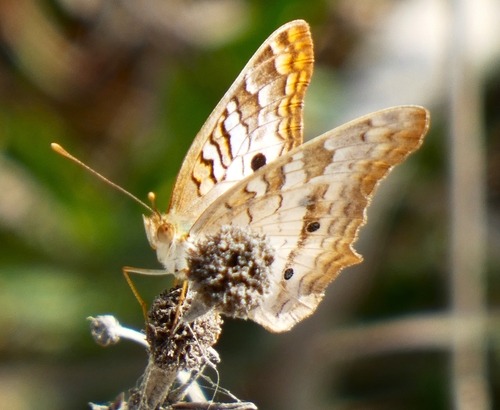
Scientific name: Anartia jatrophae
Common name: White peacock
Family: Nymphalidae
Order: Lepidoptera
Pollinator type: Primary pollinator
Habitat: Gardens, parks, and open areas
Geographic range: Southern United States to Argentina
Conservation status: Least Concern